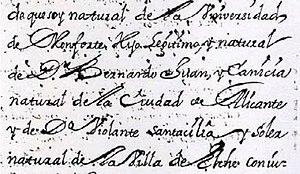
Jorge Juan y Santacilia, autrefois souvent francisé en Georges Juan, était un officier de marine, ingénieur naval, scientifique, espion industriel et diplomate espagnol, l’une des grandes figures des Lumières d’Espagne.